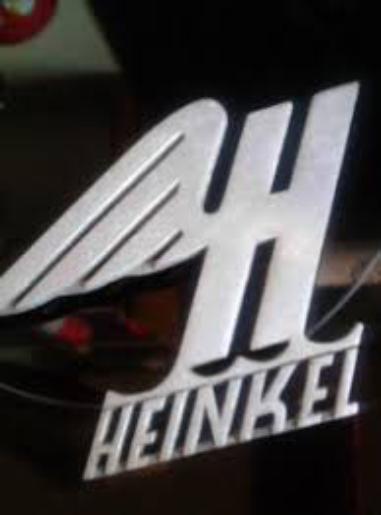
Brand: Heinkel
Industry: Transportation